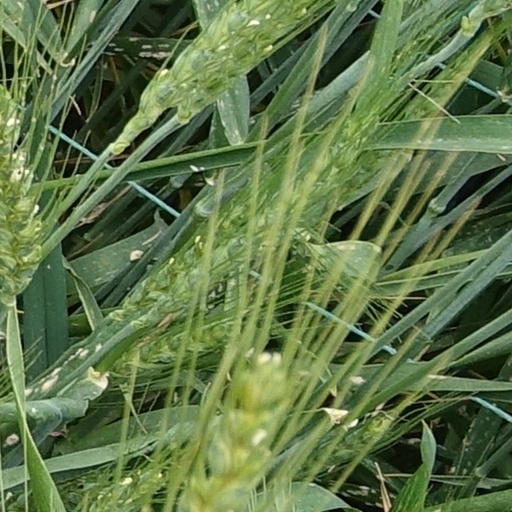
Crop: wheat